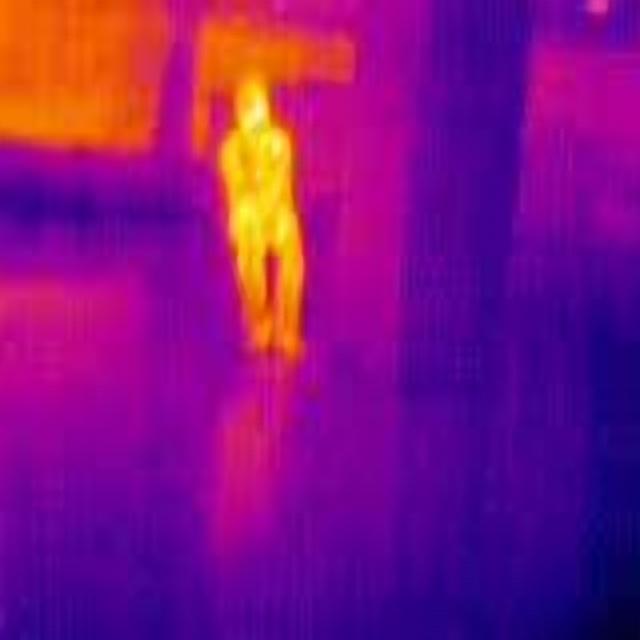
Detected objects:
label: person